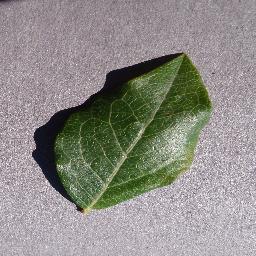
Label: Blueberry___healthy